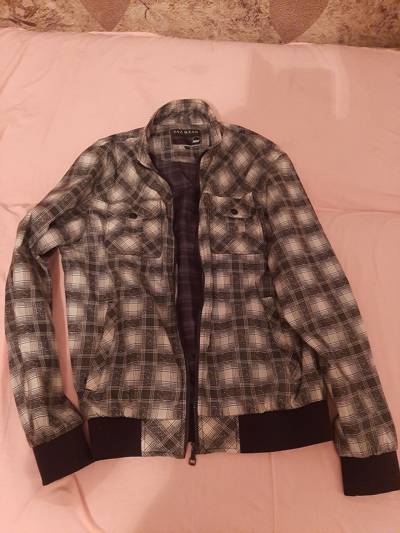
Waste category: clothes